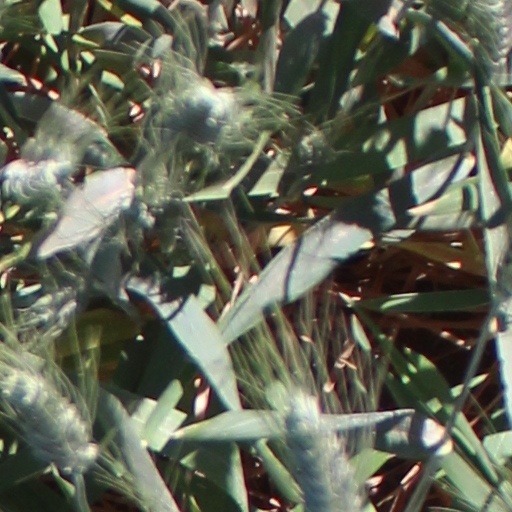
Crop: wheat